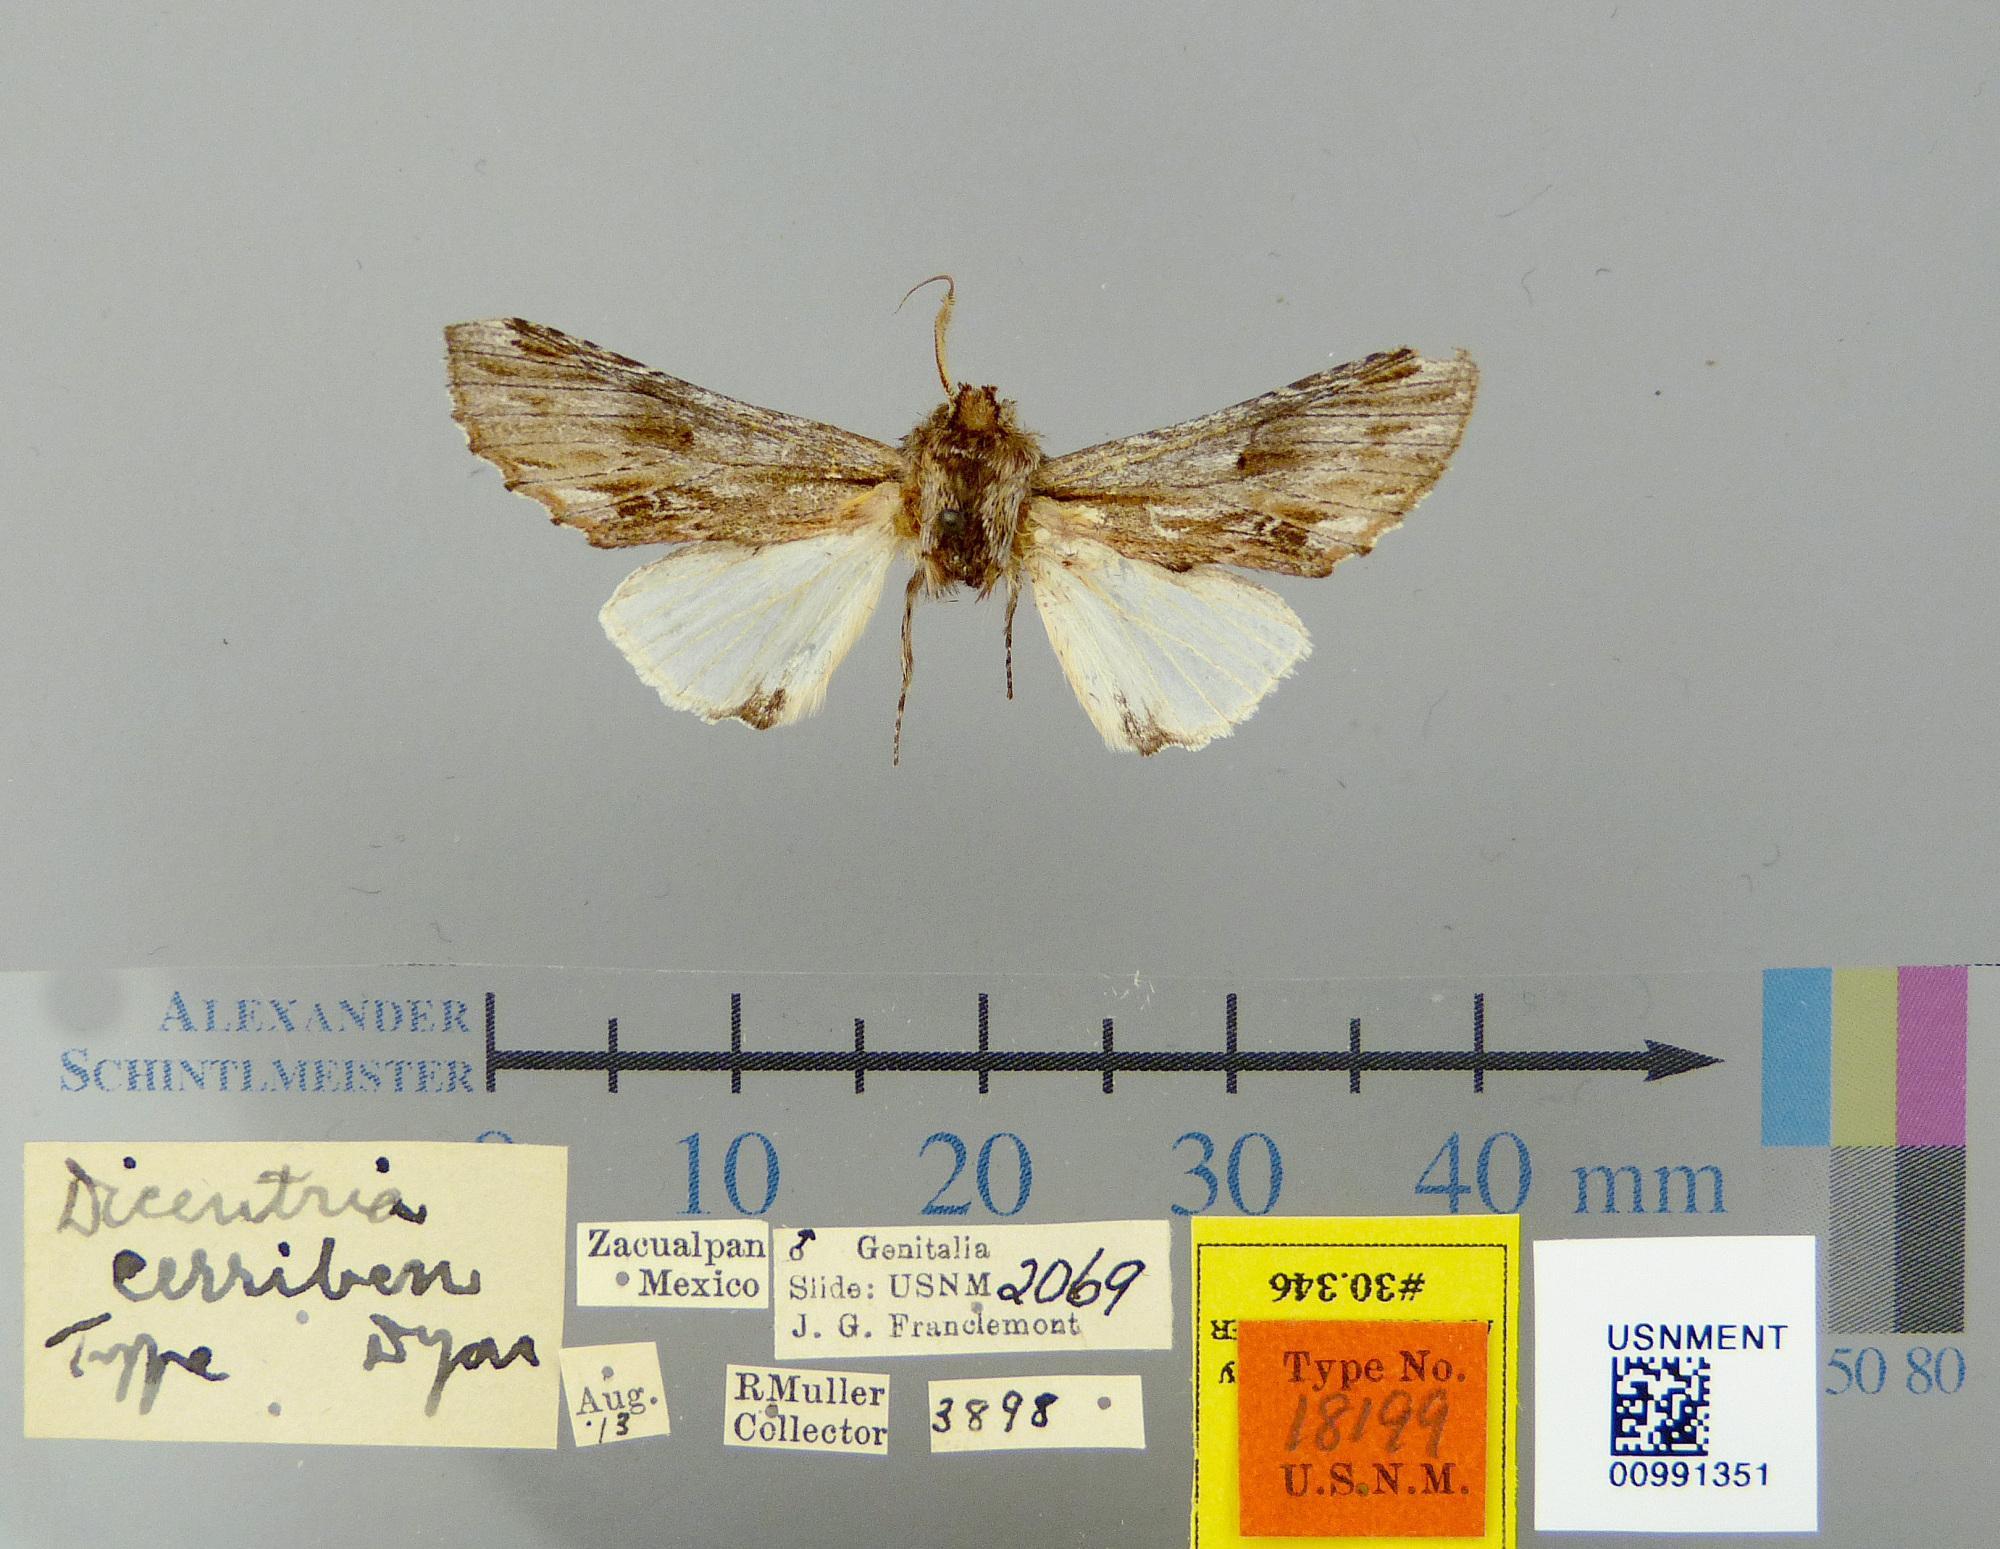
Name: Dicentria cerriben
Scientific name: Dicentria cerriben Dyar, 1915
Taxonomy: Animalia, Arthropoda, Insecta, Lepidoptera, Notodontidae
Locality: Zacualpan, Mexico